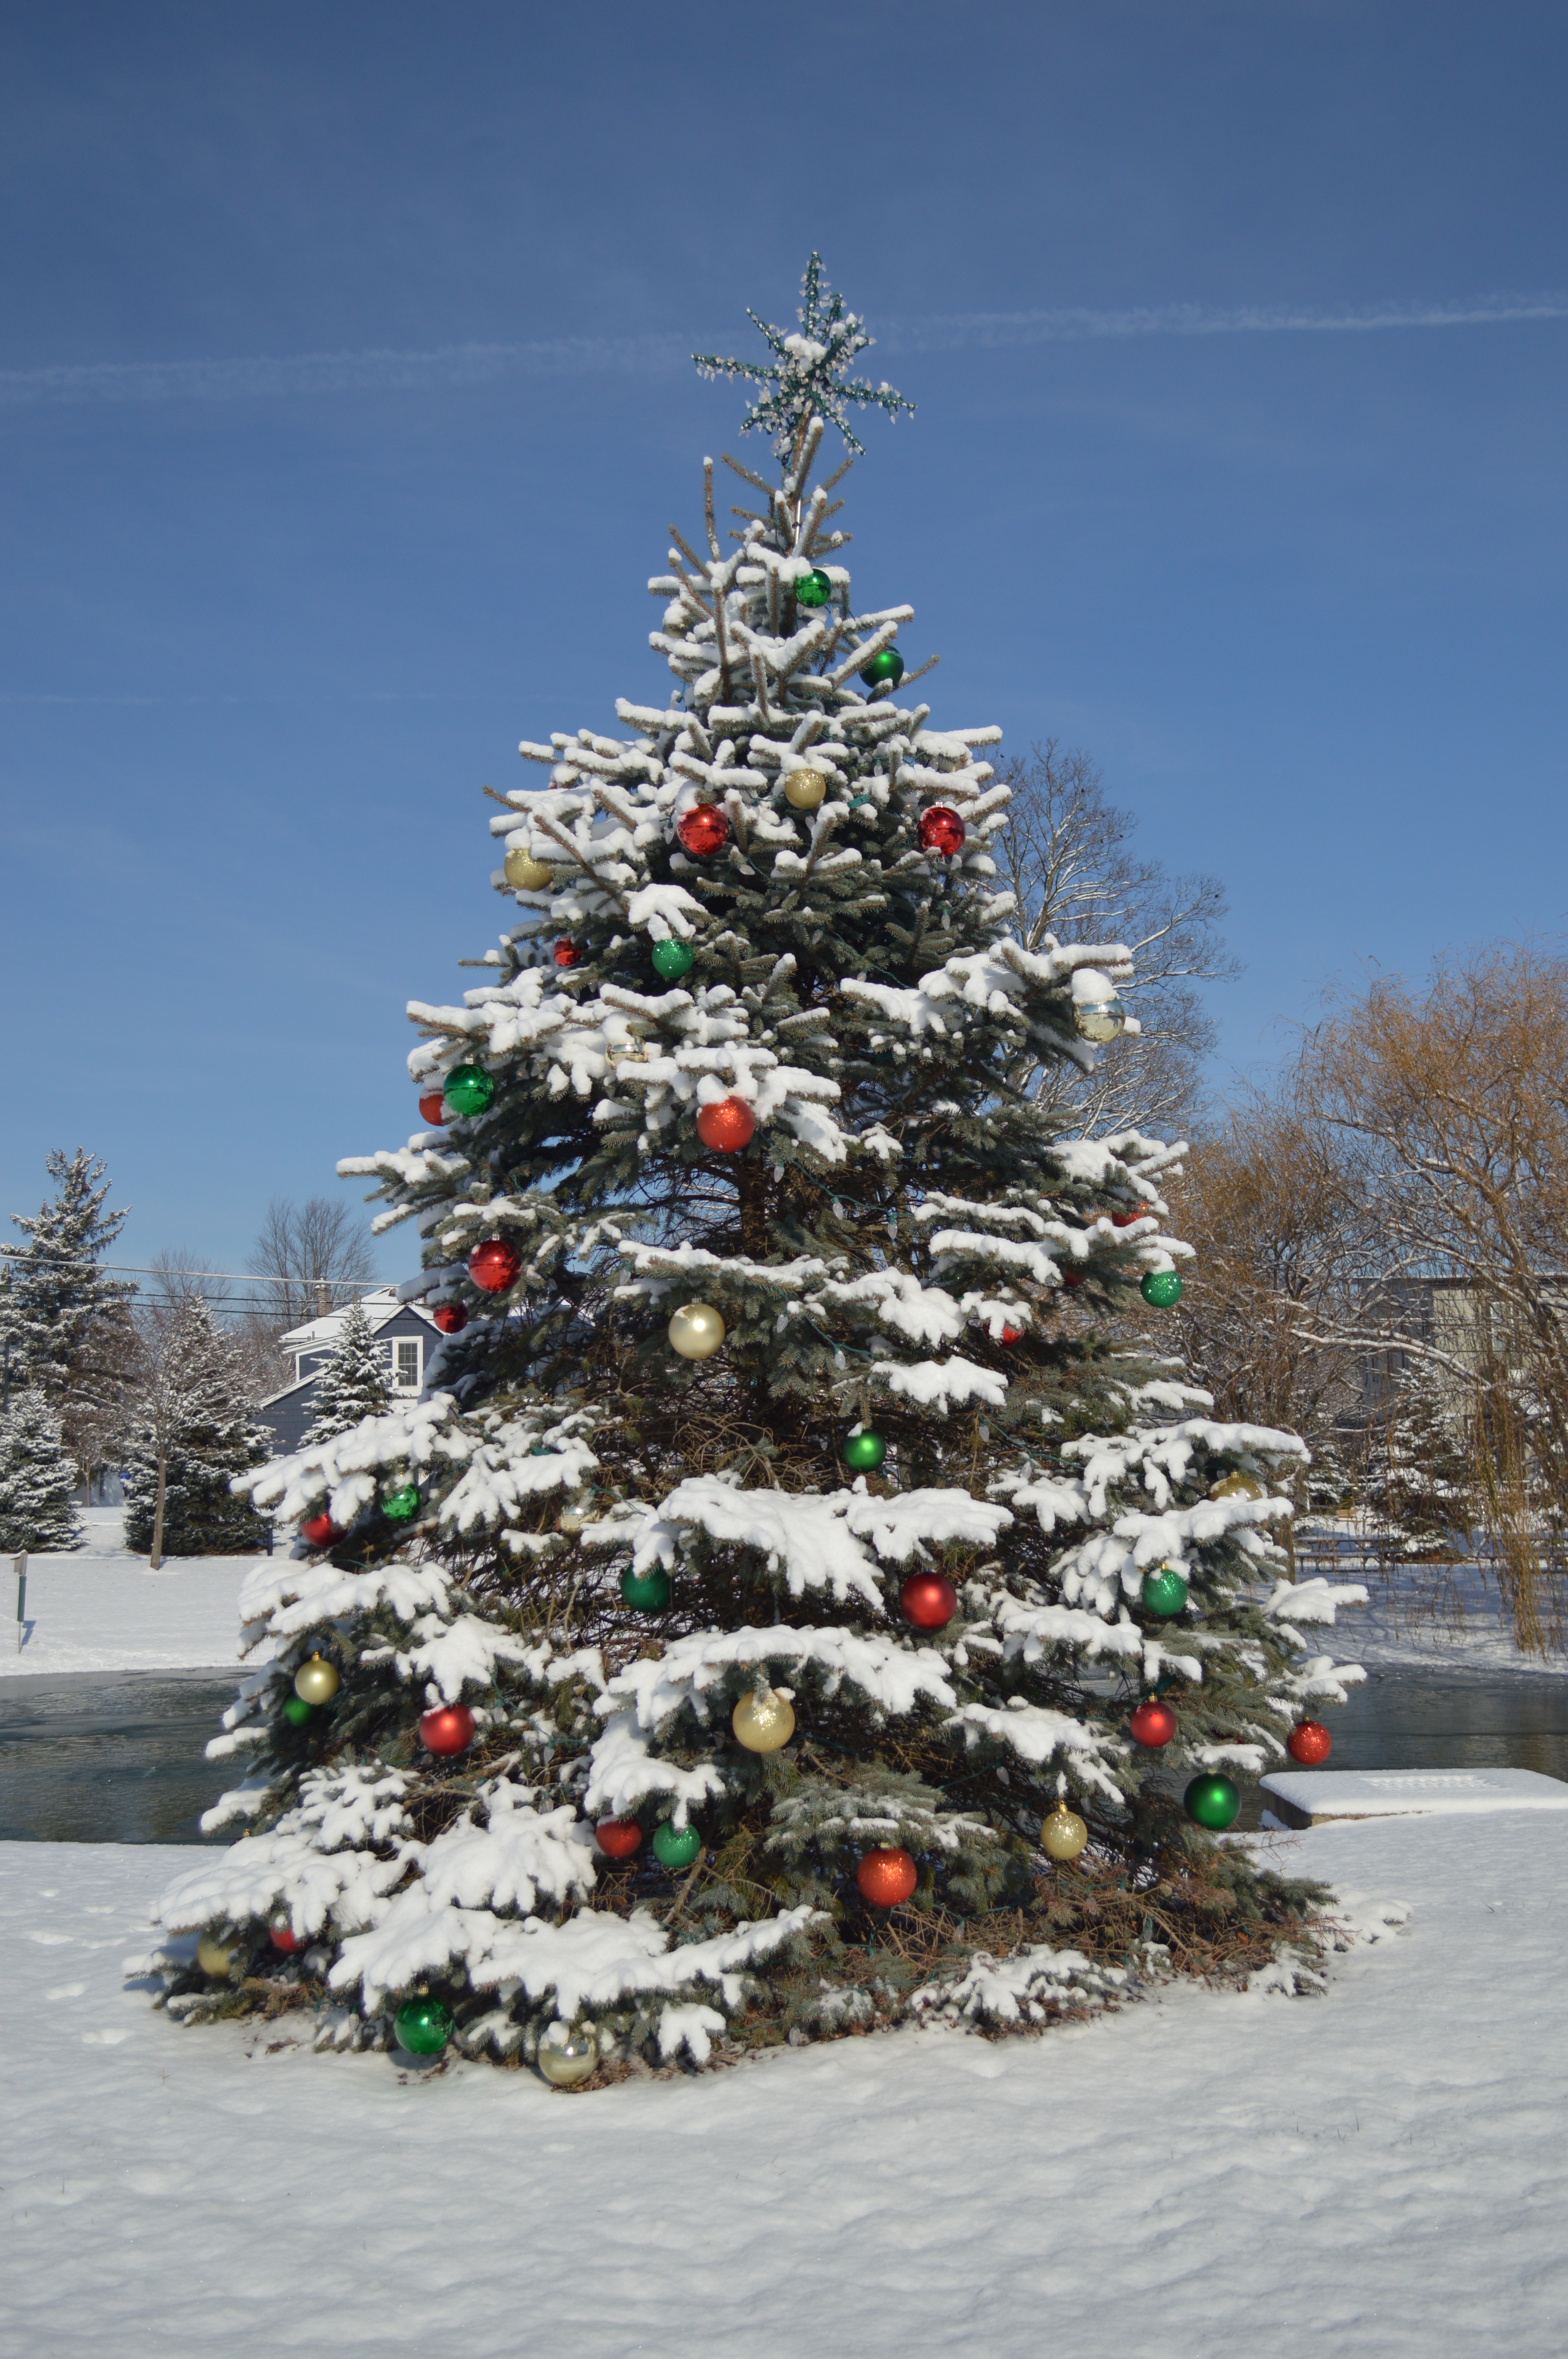
tree, snow, winter, plant, celebration, pine, decoration, holiday, christmas, fir, christmas tree, season, festive, ornament, christmas decoration, spruce, decorative, seasonal, tradition, xmas, happy holidays, winter wonderland, christmas snow, christmas spirit, christmas tree background, woody plant, yule tide, santa tree, seasons greetings